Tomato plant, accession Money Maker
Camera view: vertical (180 deg); turntable rotation: 120 degrees
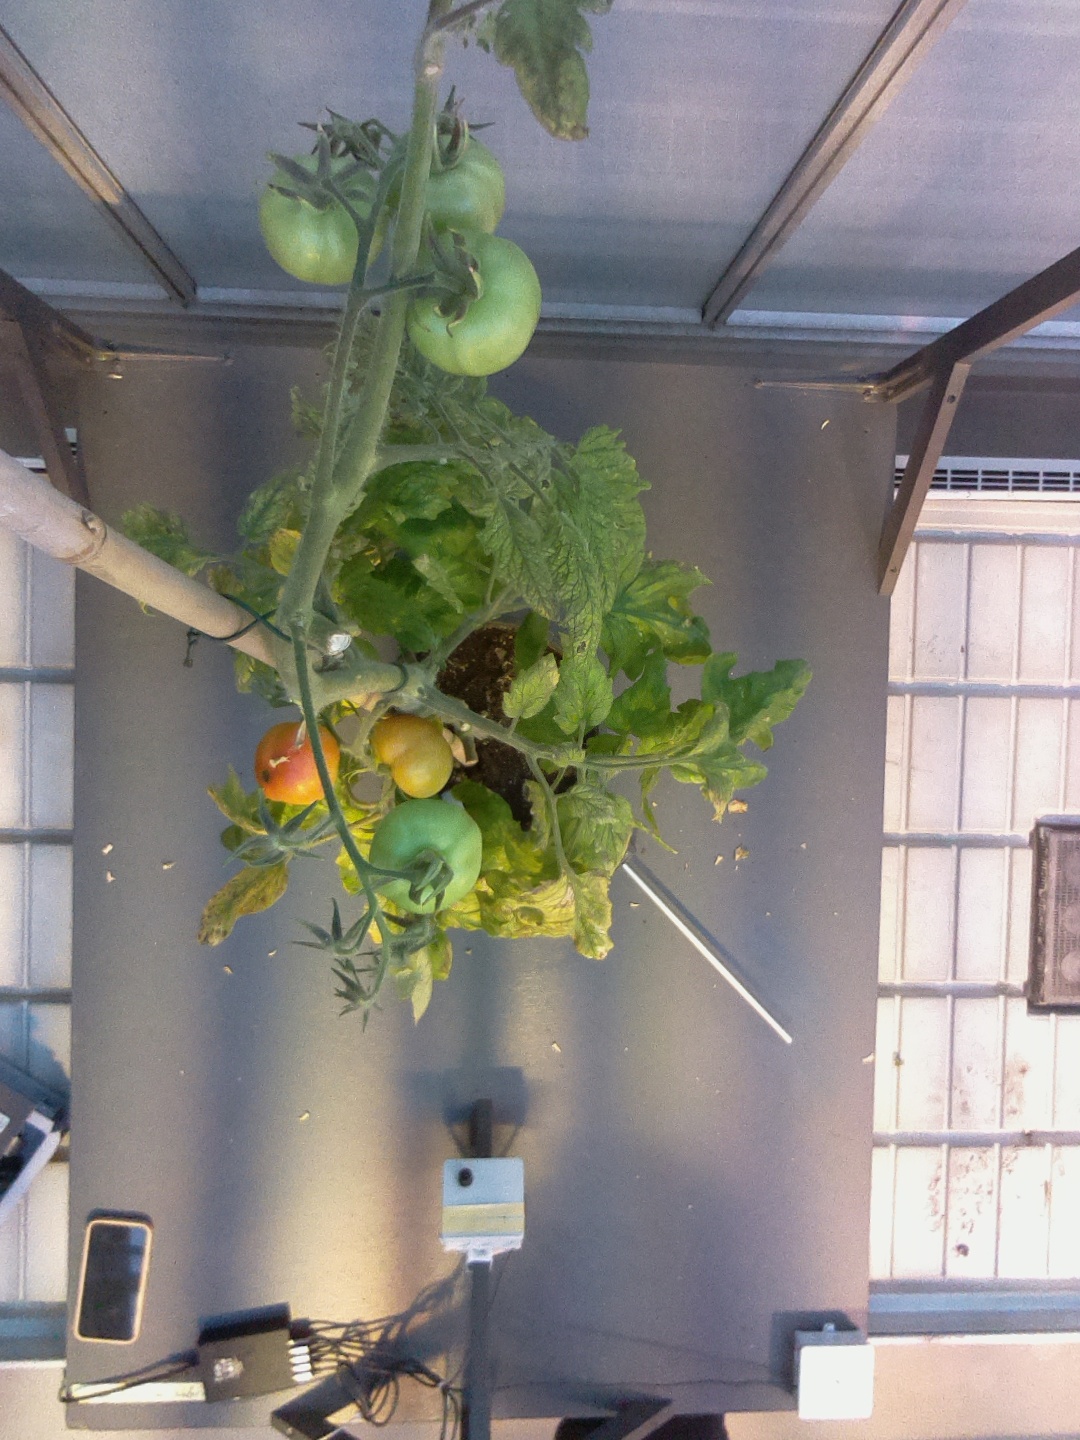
BBCH growth stage 80: fruits start showing typical ripe color (orange -> red)